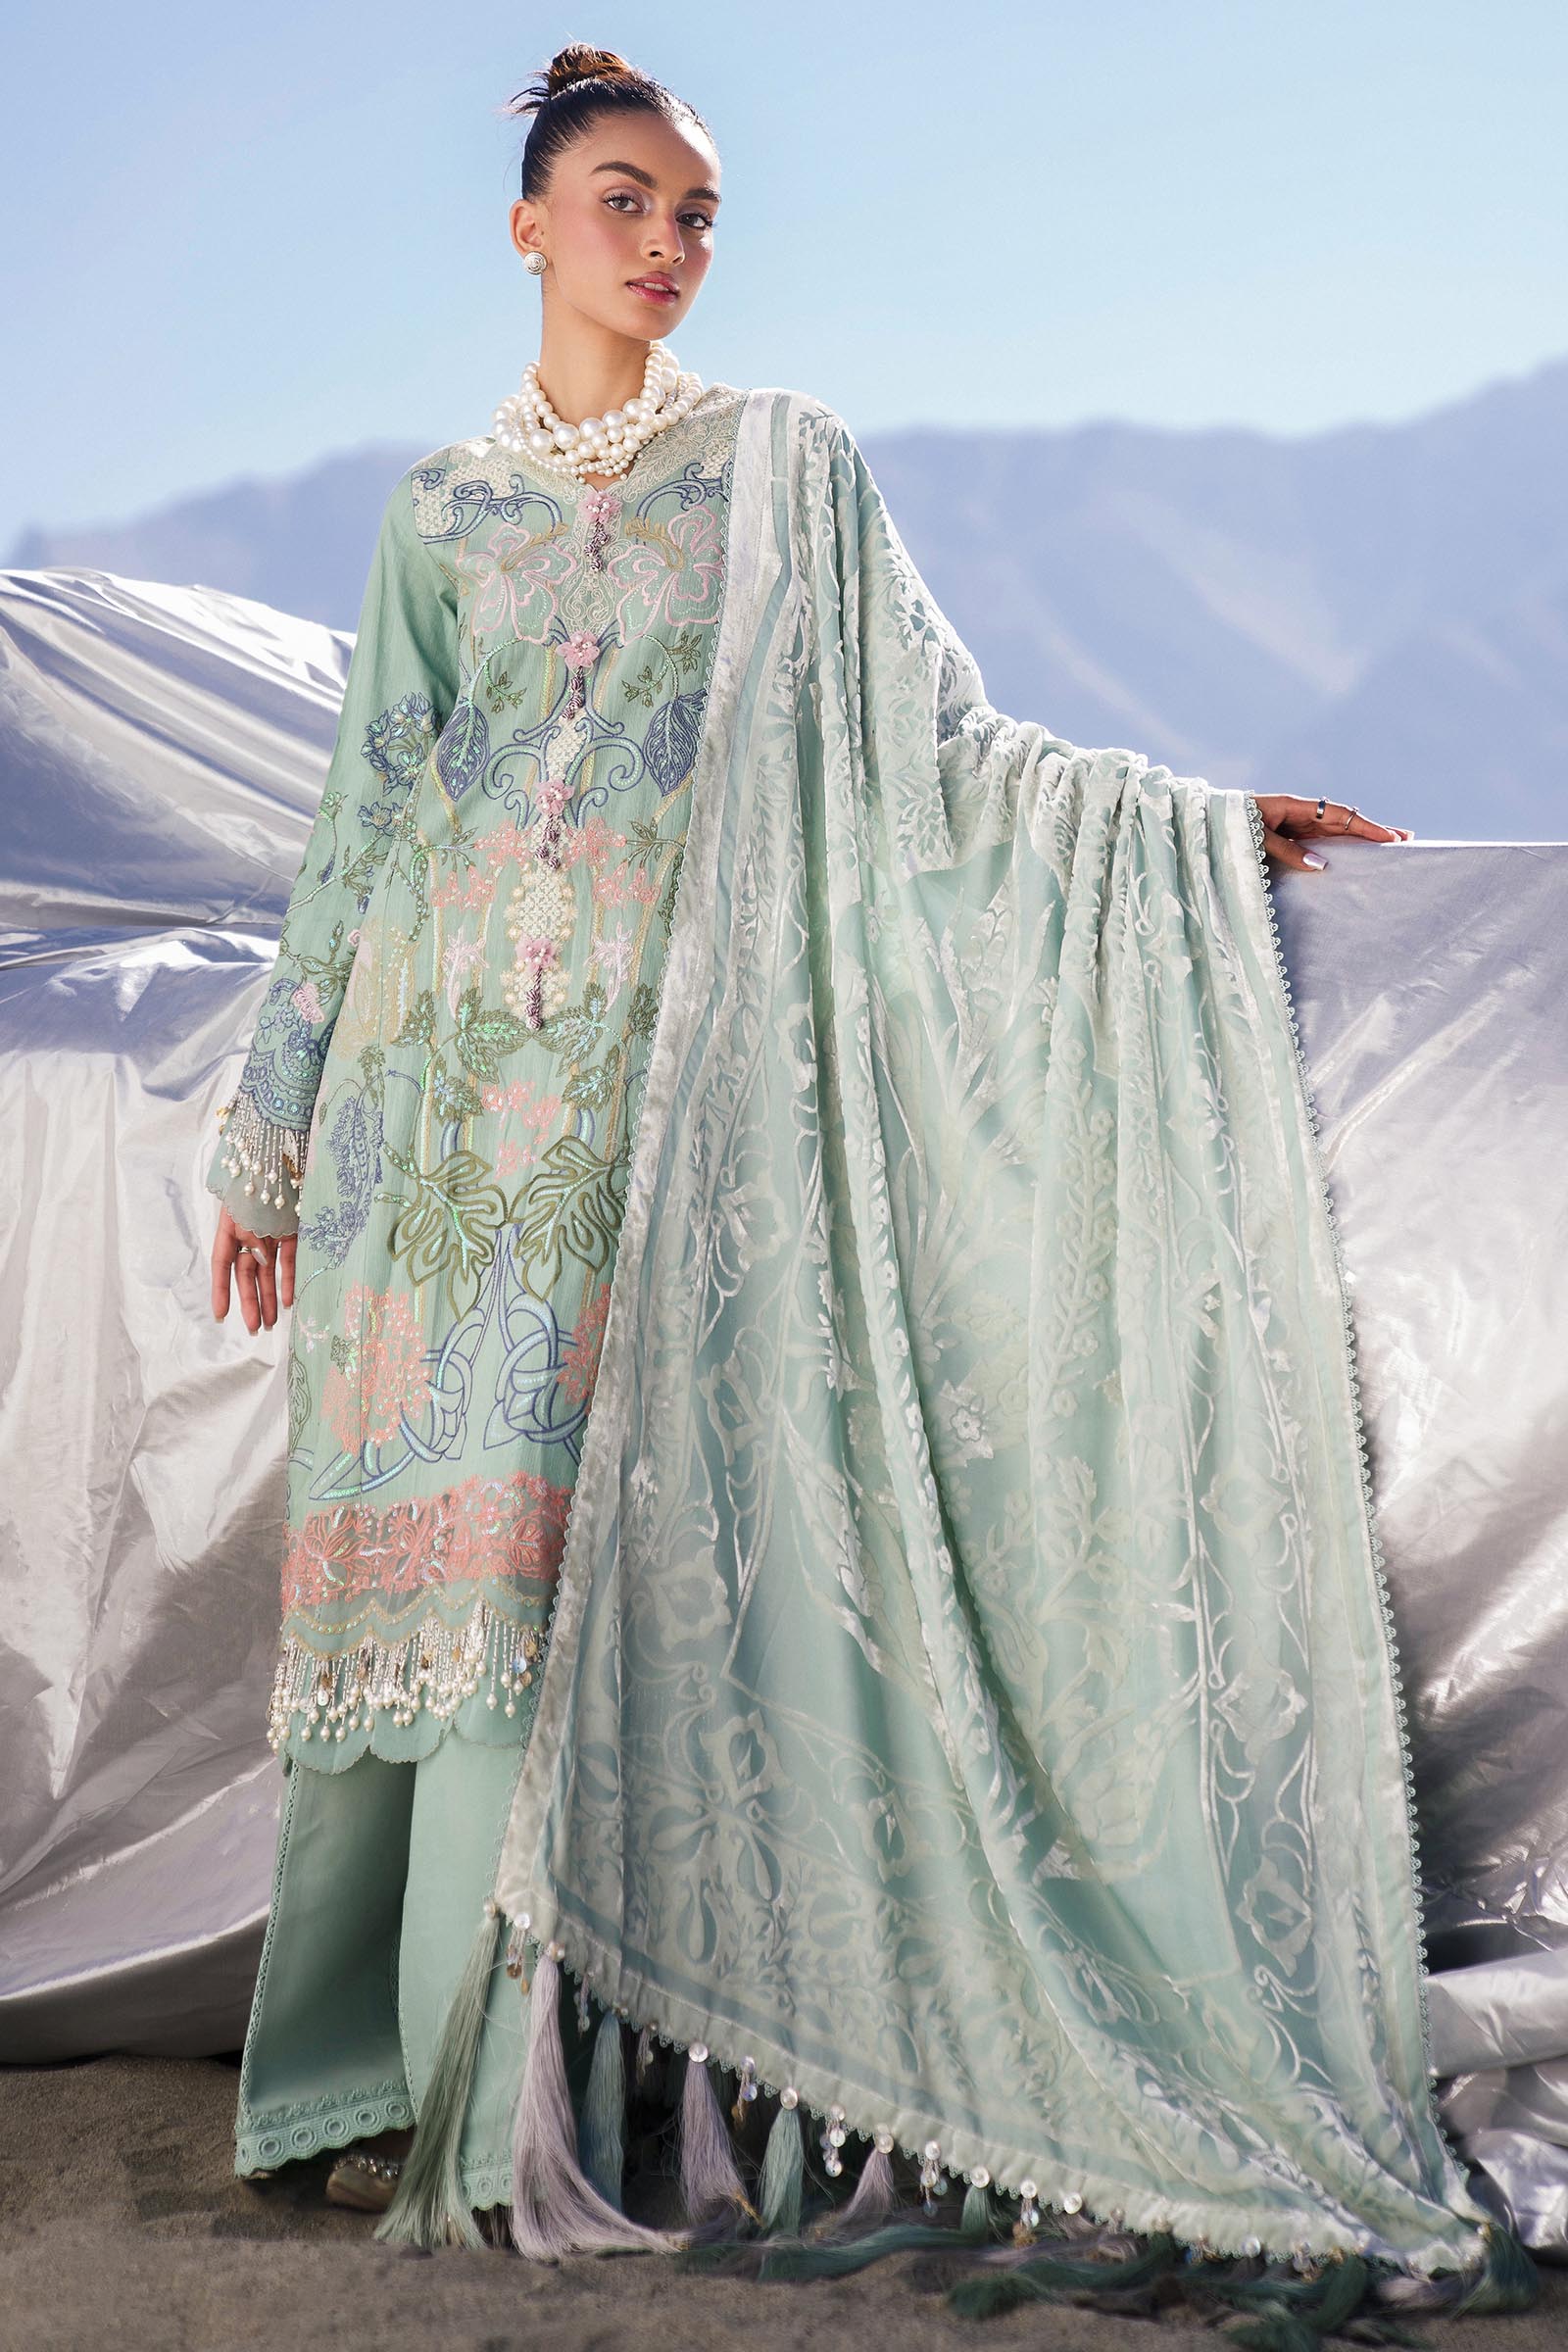
mint multi embroidered salwar suit